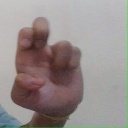
अक्षर: अ